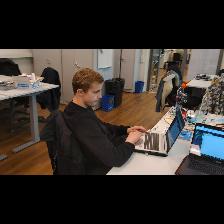
Label: Human